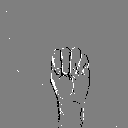
ASL letter: m